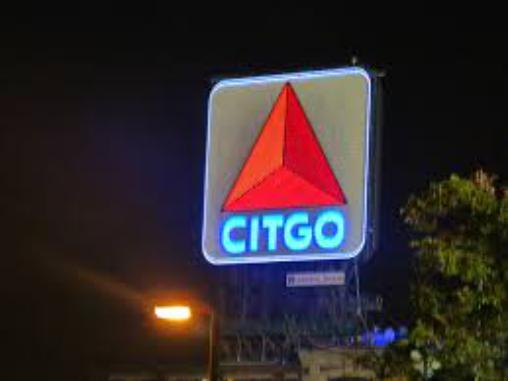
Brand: Citgo
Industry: Transportation